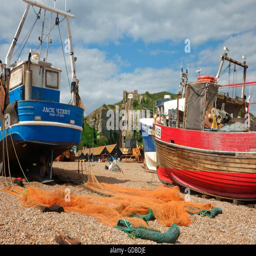
fishing boats and nets drying on the fishermen 's beach